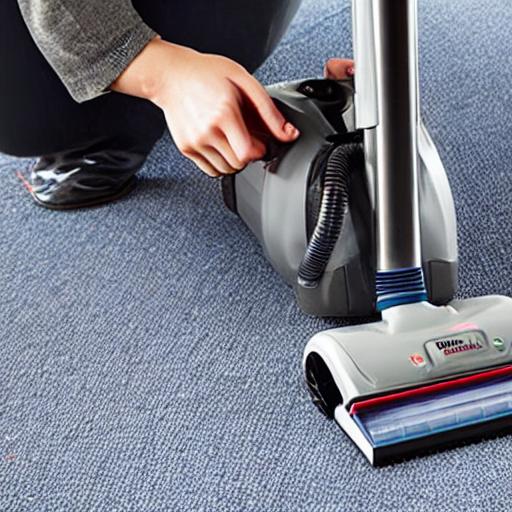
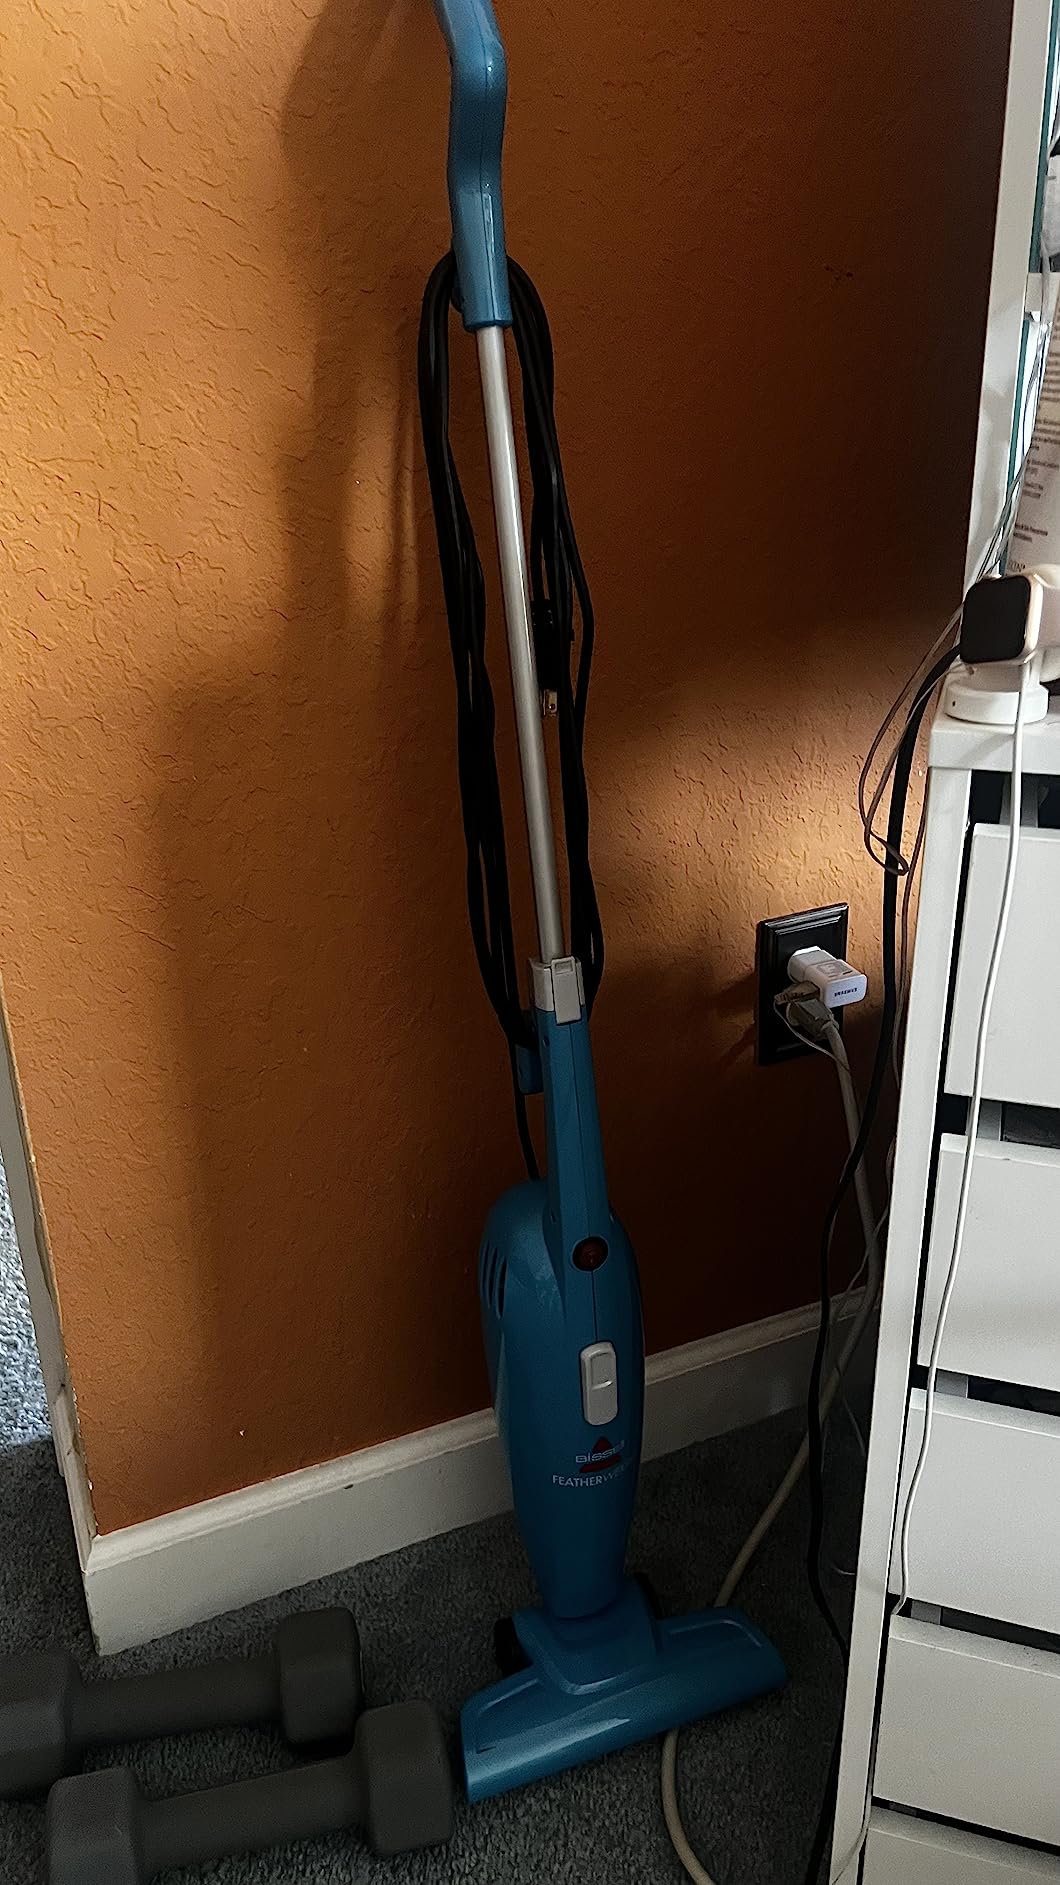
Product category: items_vacuum
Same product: no